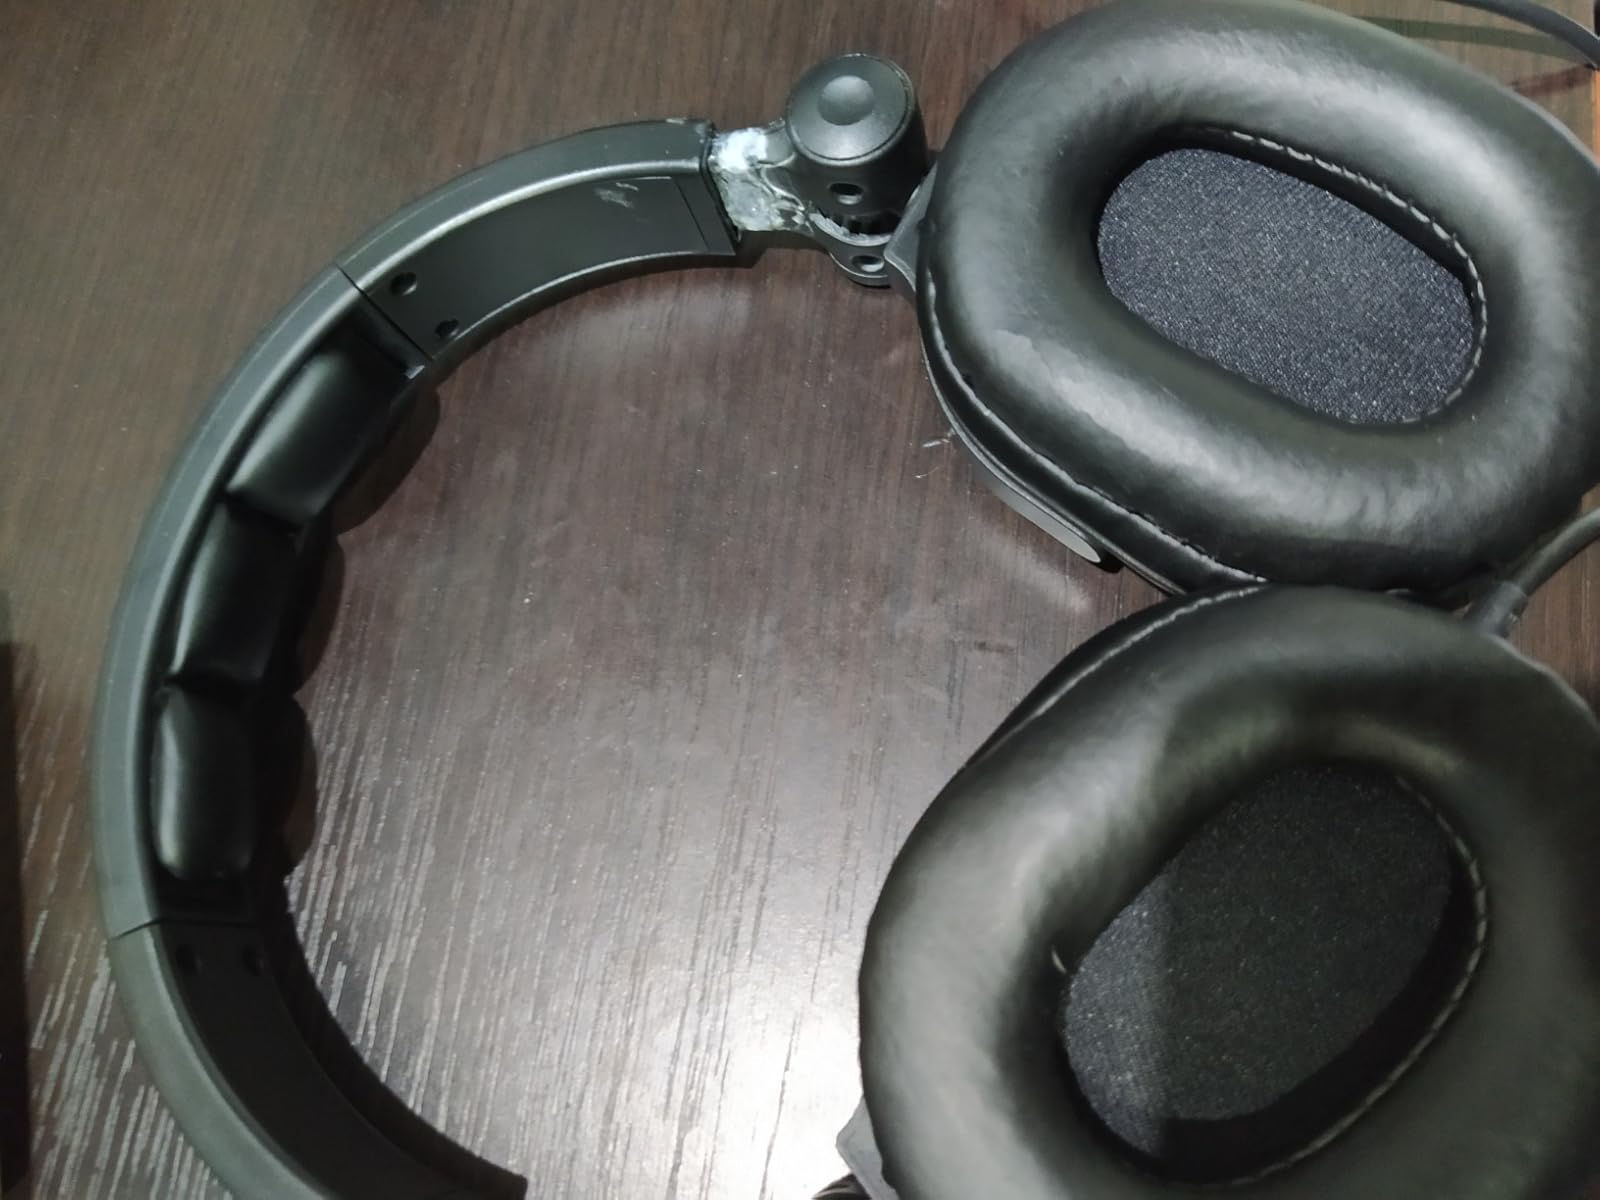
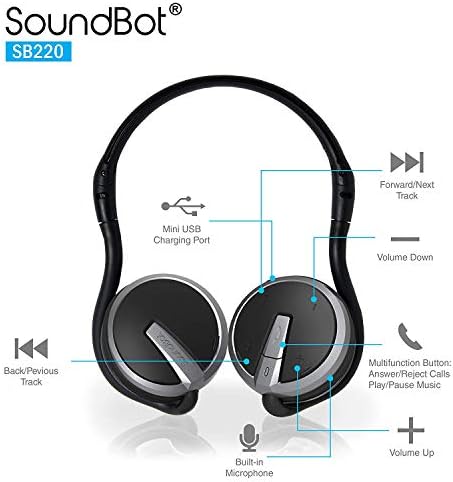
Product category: headphones
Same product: no